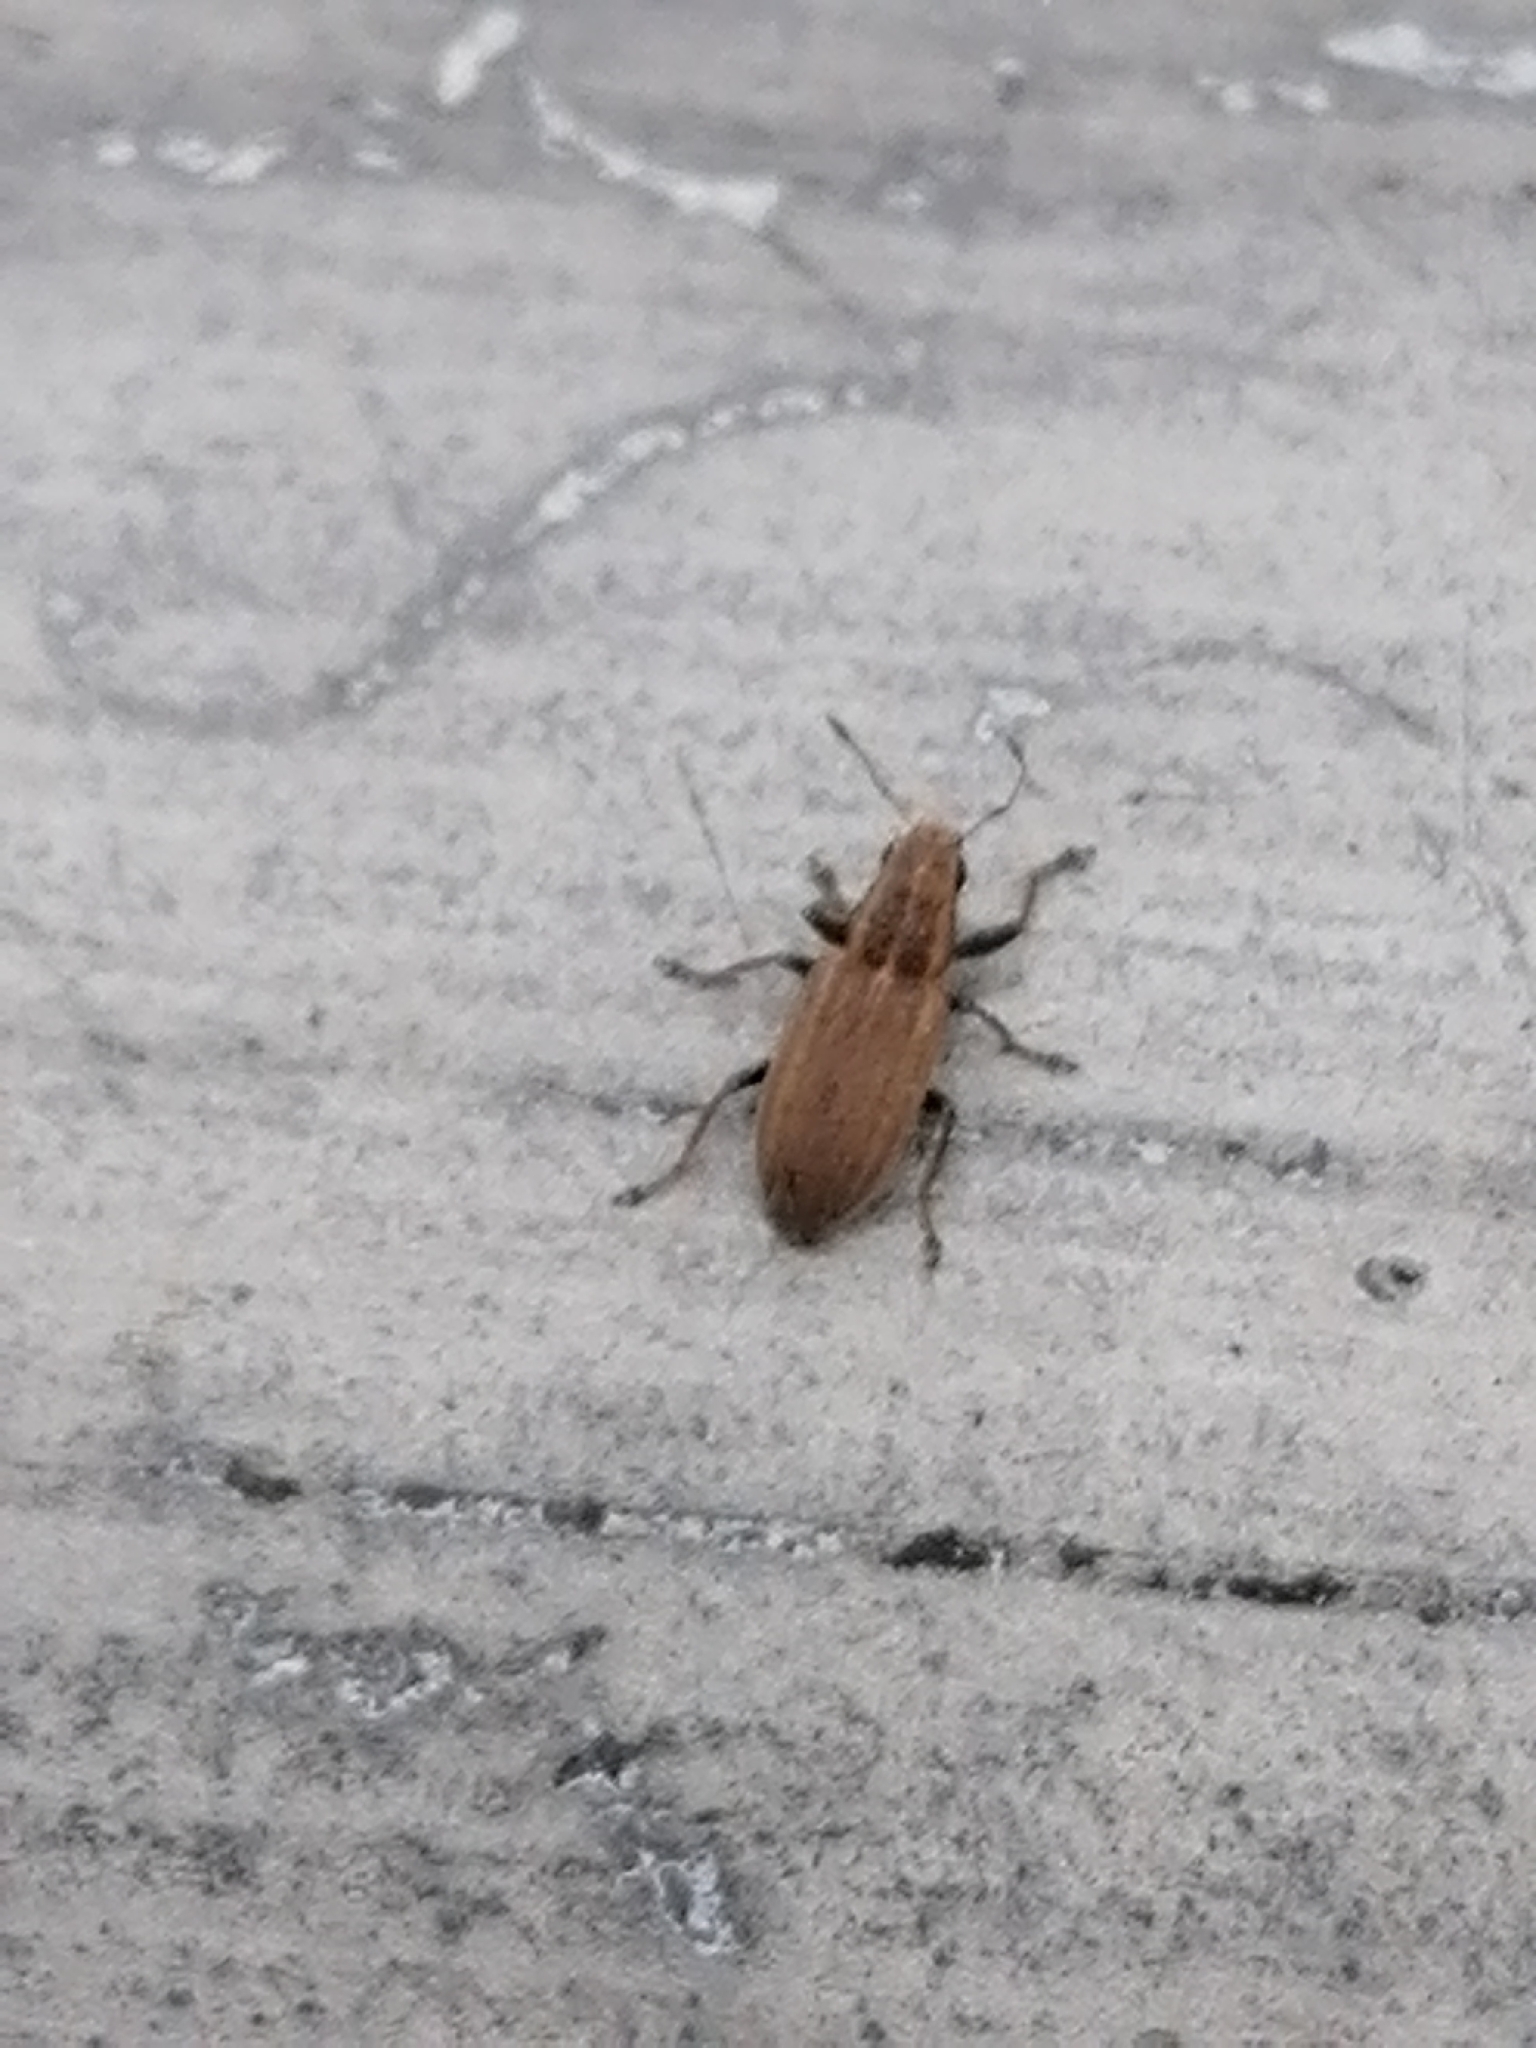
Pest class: pea_leaf_weevil